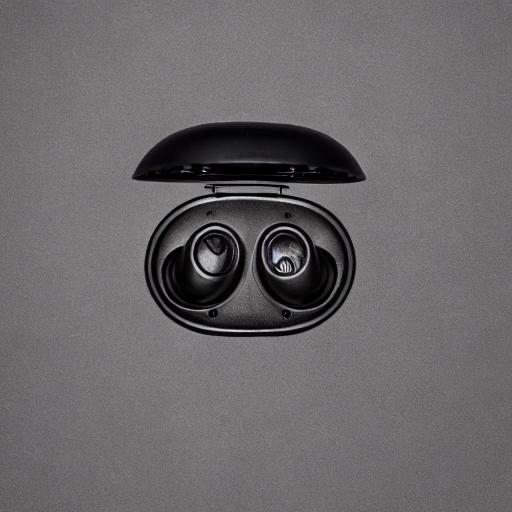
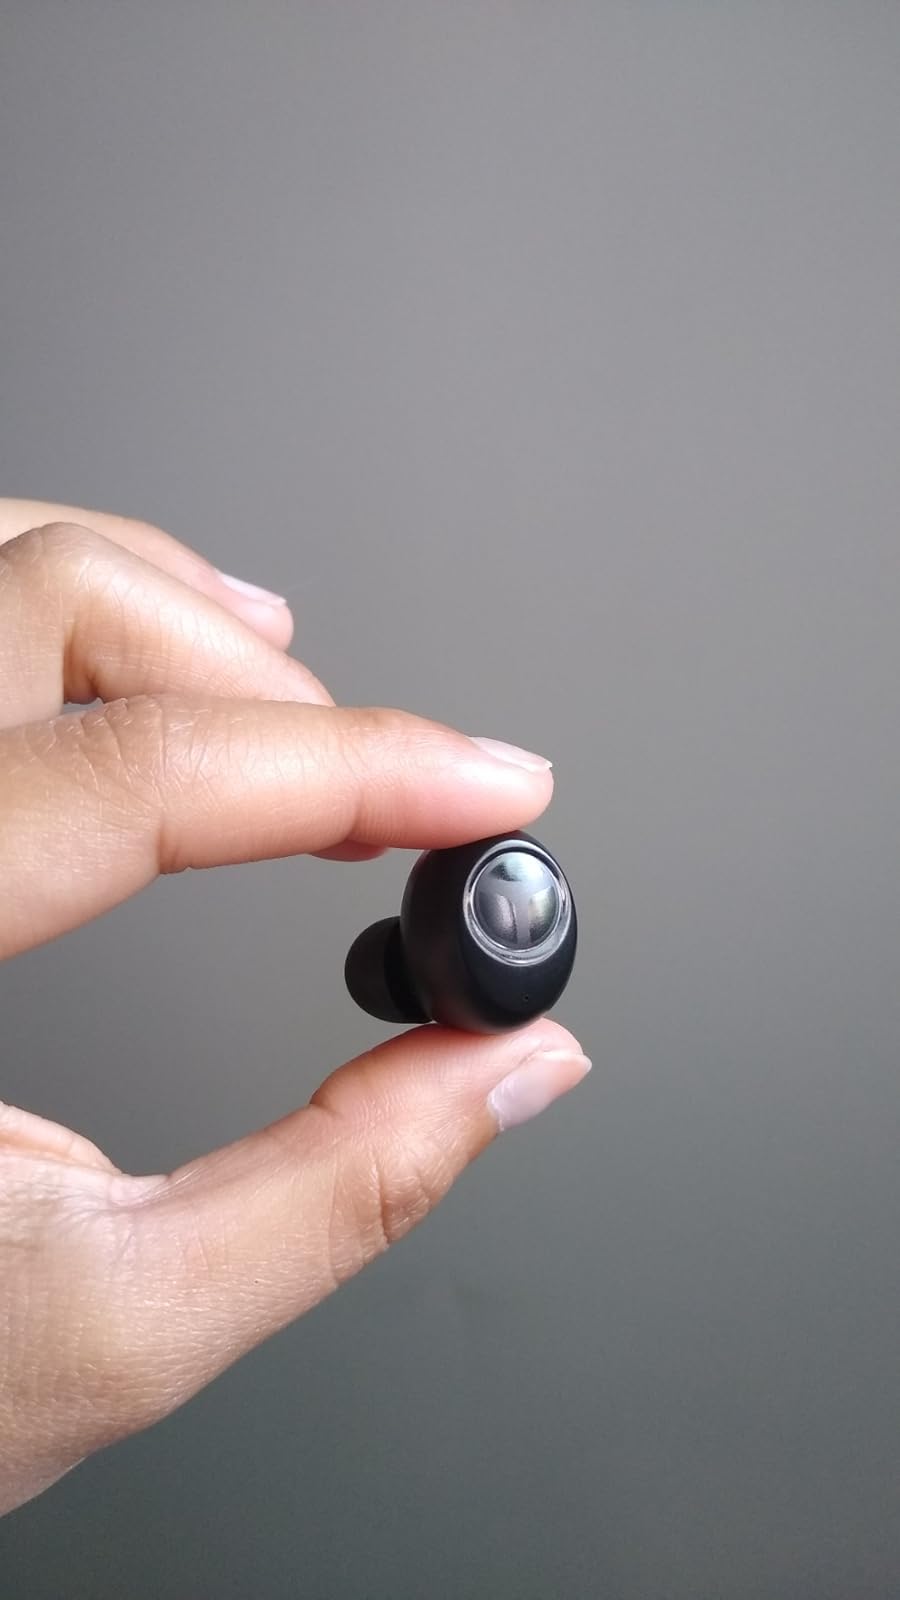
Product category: earbuds
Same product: no